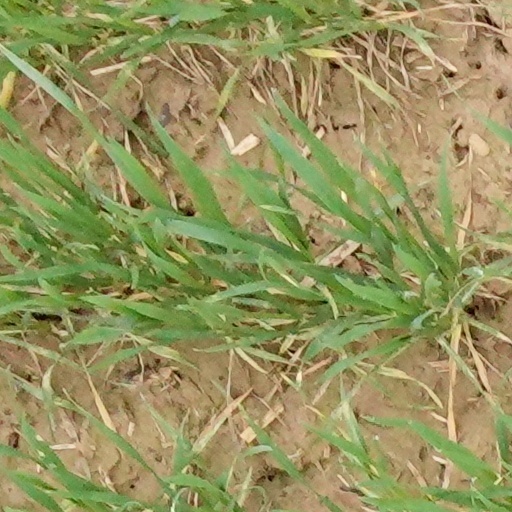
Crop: wheat